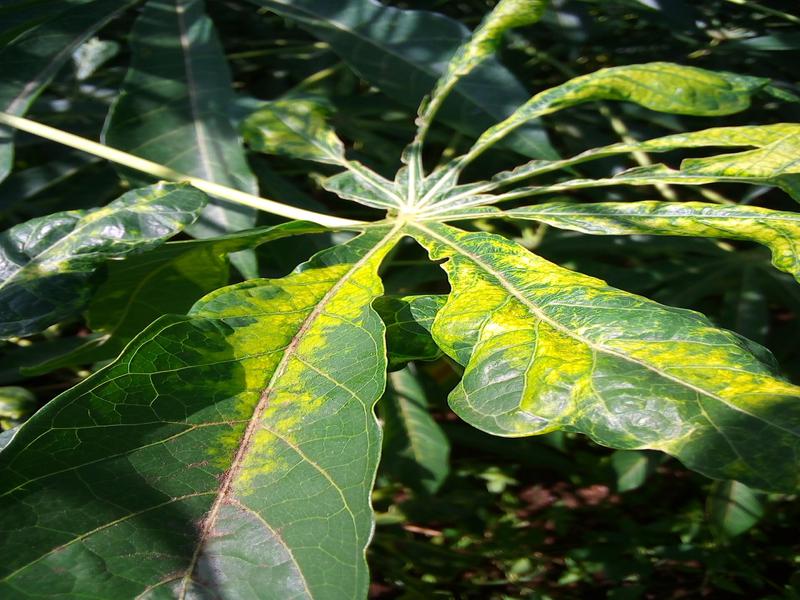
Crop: cassava
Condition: mosaic_disease